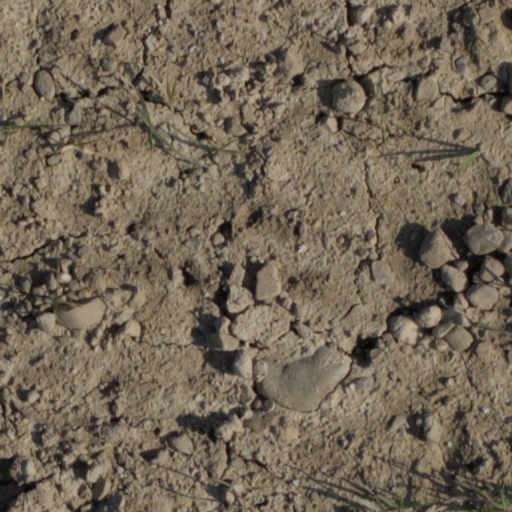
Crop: wheat